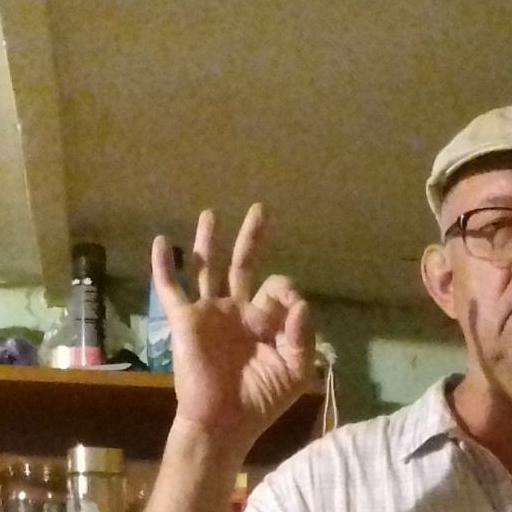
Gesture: ok